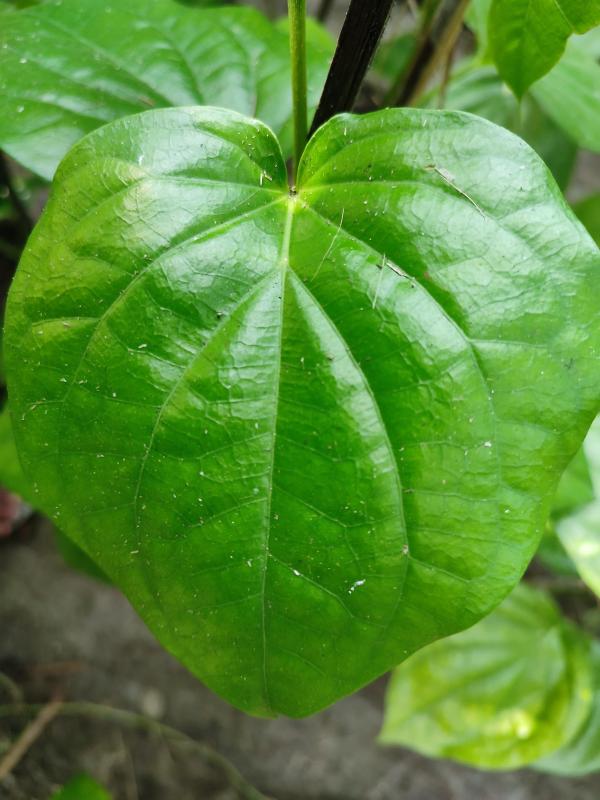
Label: Healthy_Leaf